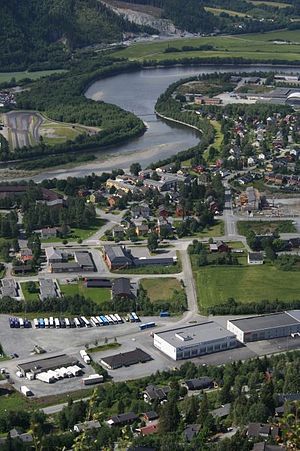
Orkla (elv)
Elven Orkla slynger sig gennem en bred floddal, her nederst ved Orkanger.
Orkla er en elv i Trøndelag fylke i Norge. Den kommer fra Orkelsøen på Dovre, løber først mod øst, så til nordvest igennem kommunerne Tynset, Rennebu, Meldal og Orkland og løber ud ved Orkanger i Orkedalsfjorden, en lille gren af Trondheimsfjorden. Elven er omkring 150 kilometer lang og har et afvandingsområde omfattende omkring 3.050 kvadratkilometer. Orkla har en række betydelige bifloder og danner flere vandfald, blandt hvilke Sundsetfosserne, Tosetfoss og Storfoss er vigtigste.